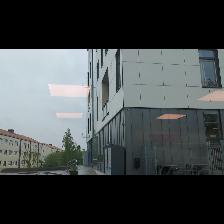
Label: NonHuman